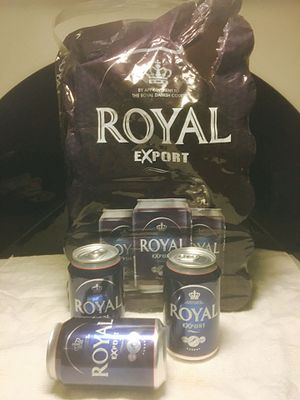
Royal Export
Royal Export dåser
da:Royal Export dåseøl fra Danmark.
Royal Export er en lagerøl pilsner brygget af bryggeriet Royal Unibrew.